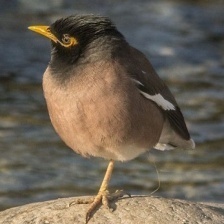
Species: MYNA
Scientific name: ACRIDOTHERES TRISTIS